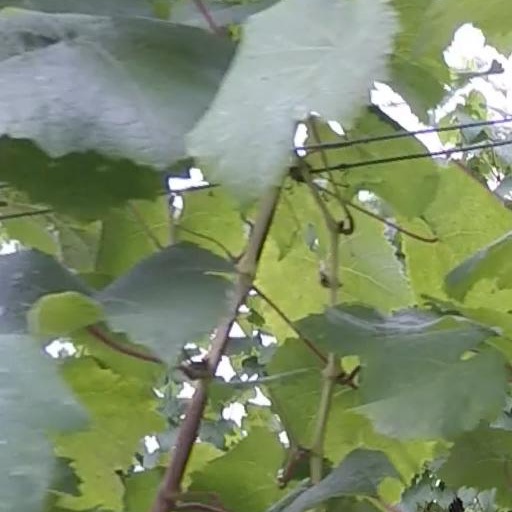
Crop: grape